2003 USA Team Handball College Nationals

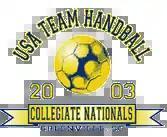
Logo of the 2003 College Nationals

The 2003 College Nationals was the 8th Men's and Women's College Nationals. The College Nationals was a team handball tournament to determined the College National Champion from 2003 from the US.